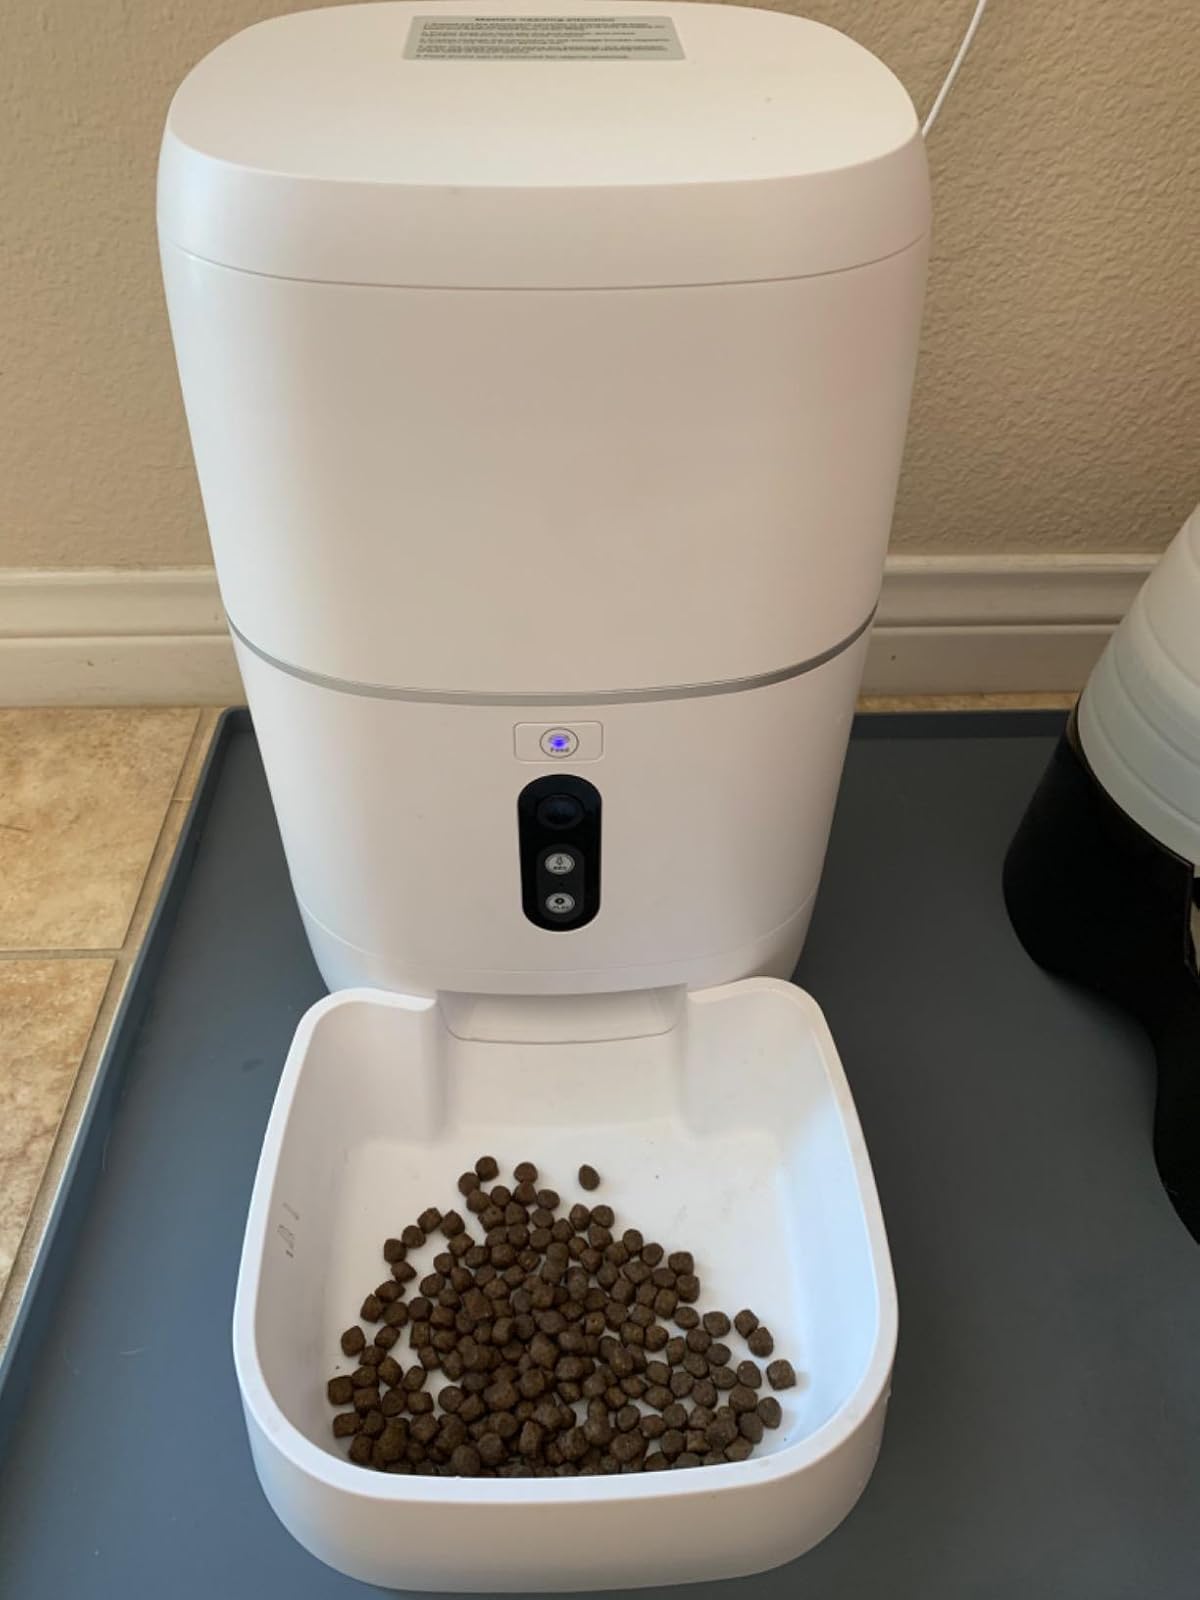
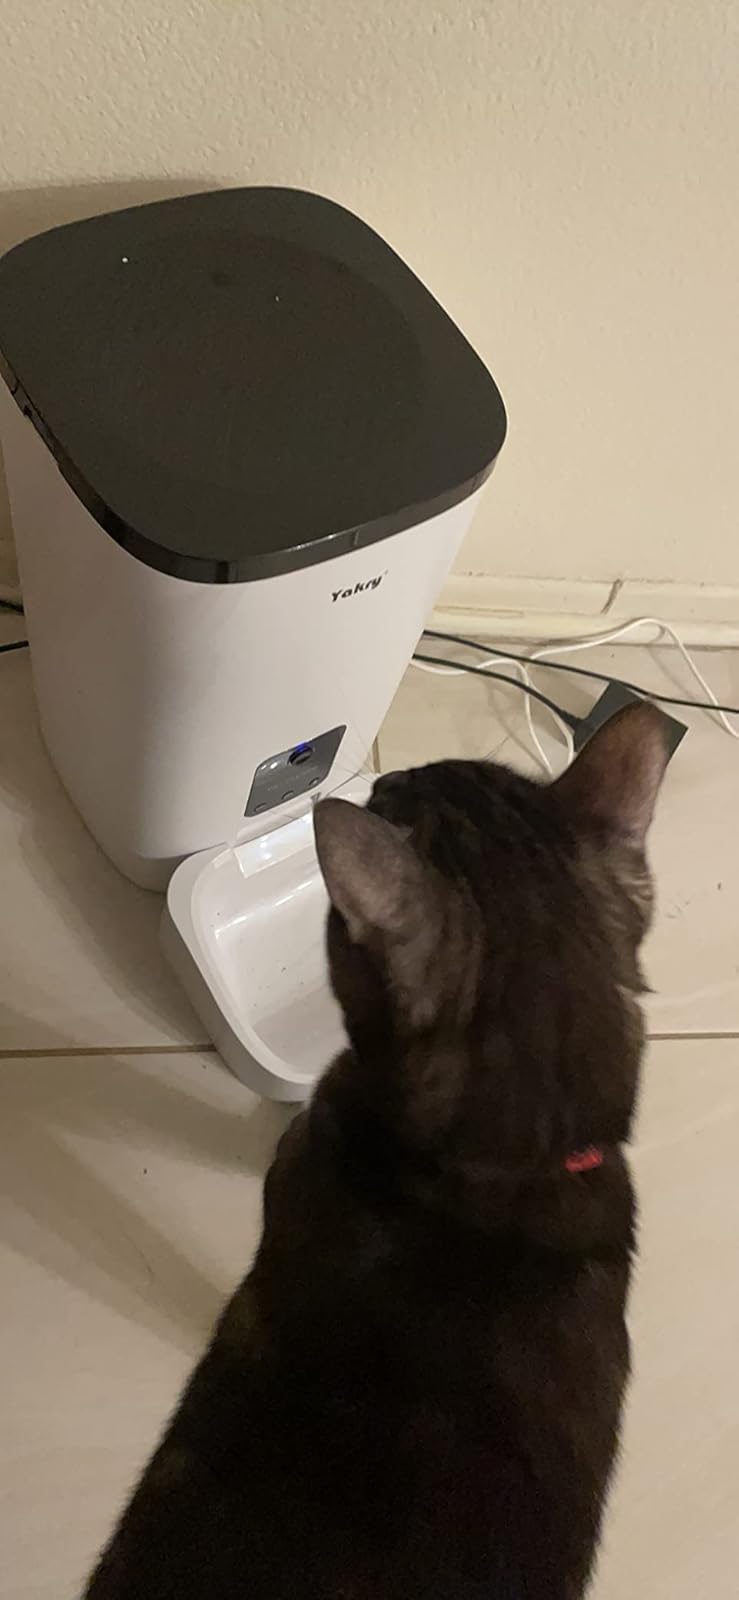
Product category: items_feeder
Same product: no